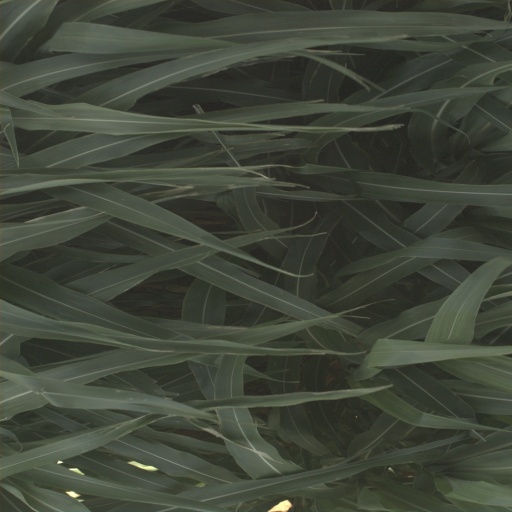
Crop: sorghum